Touch and Go (1986 film)

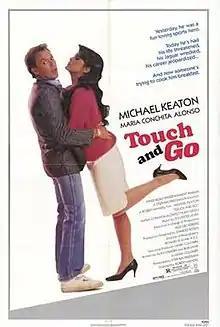
Theatrical release poster

Touch and Go is a 1986 American romantic comedy-drama film directed by Robert Mandel, starring Michael Keaton, María Conchita Alonso and Ajay Naidu.